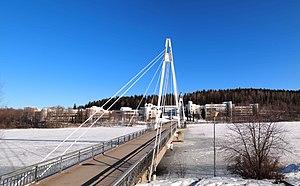
L'université de Jyväskylä est située à Jyväskylä en Finlande.